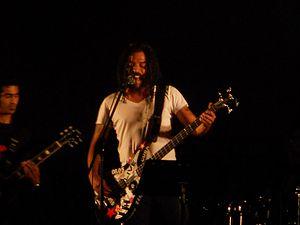
X-Alfonso est un musicien cubain de hip-hop et de rock-afro, né le 13 septembre 1972 à La Havane.